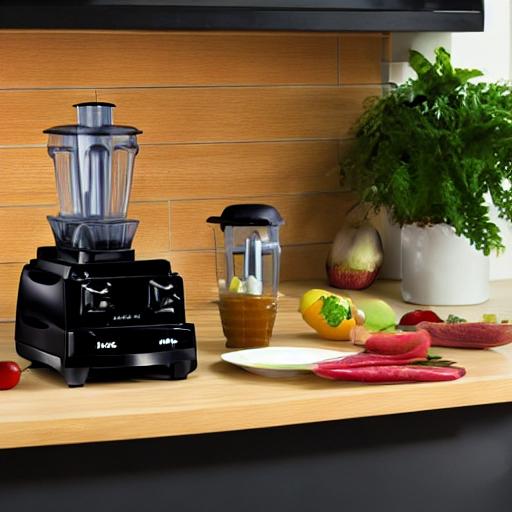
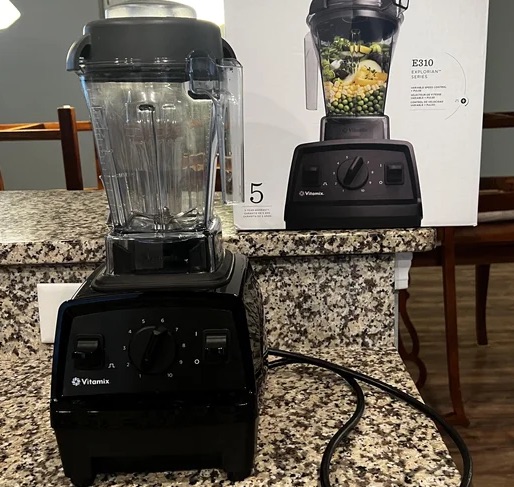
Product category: items_blender
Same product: no